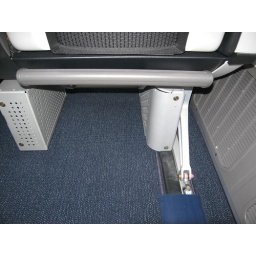
WTP IFE box under the window seats